Dave Duff

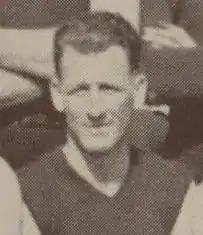

David E. Duff (15 June 1901 – 31 December 1977) was an Australian rules footballer who played with Melbourne in the Victorian Football League (VFL).